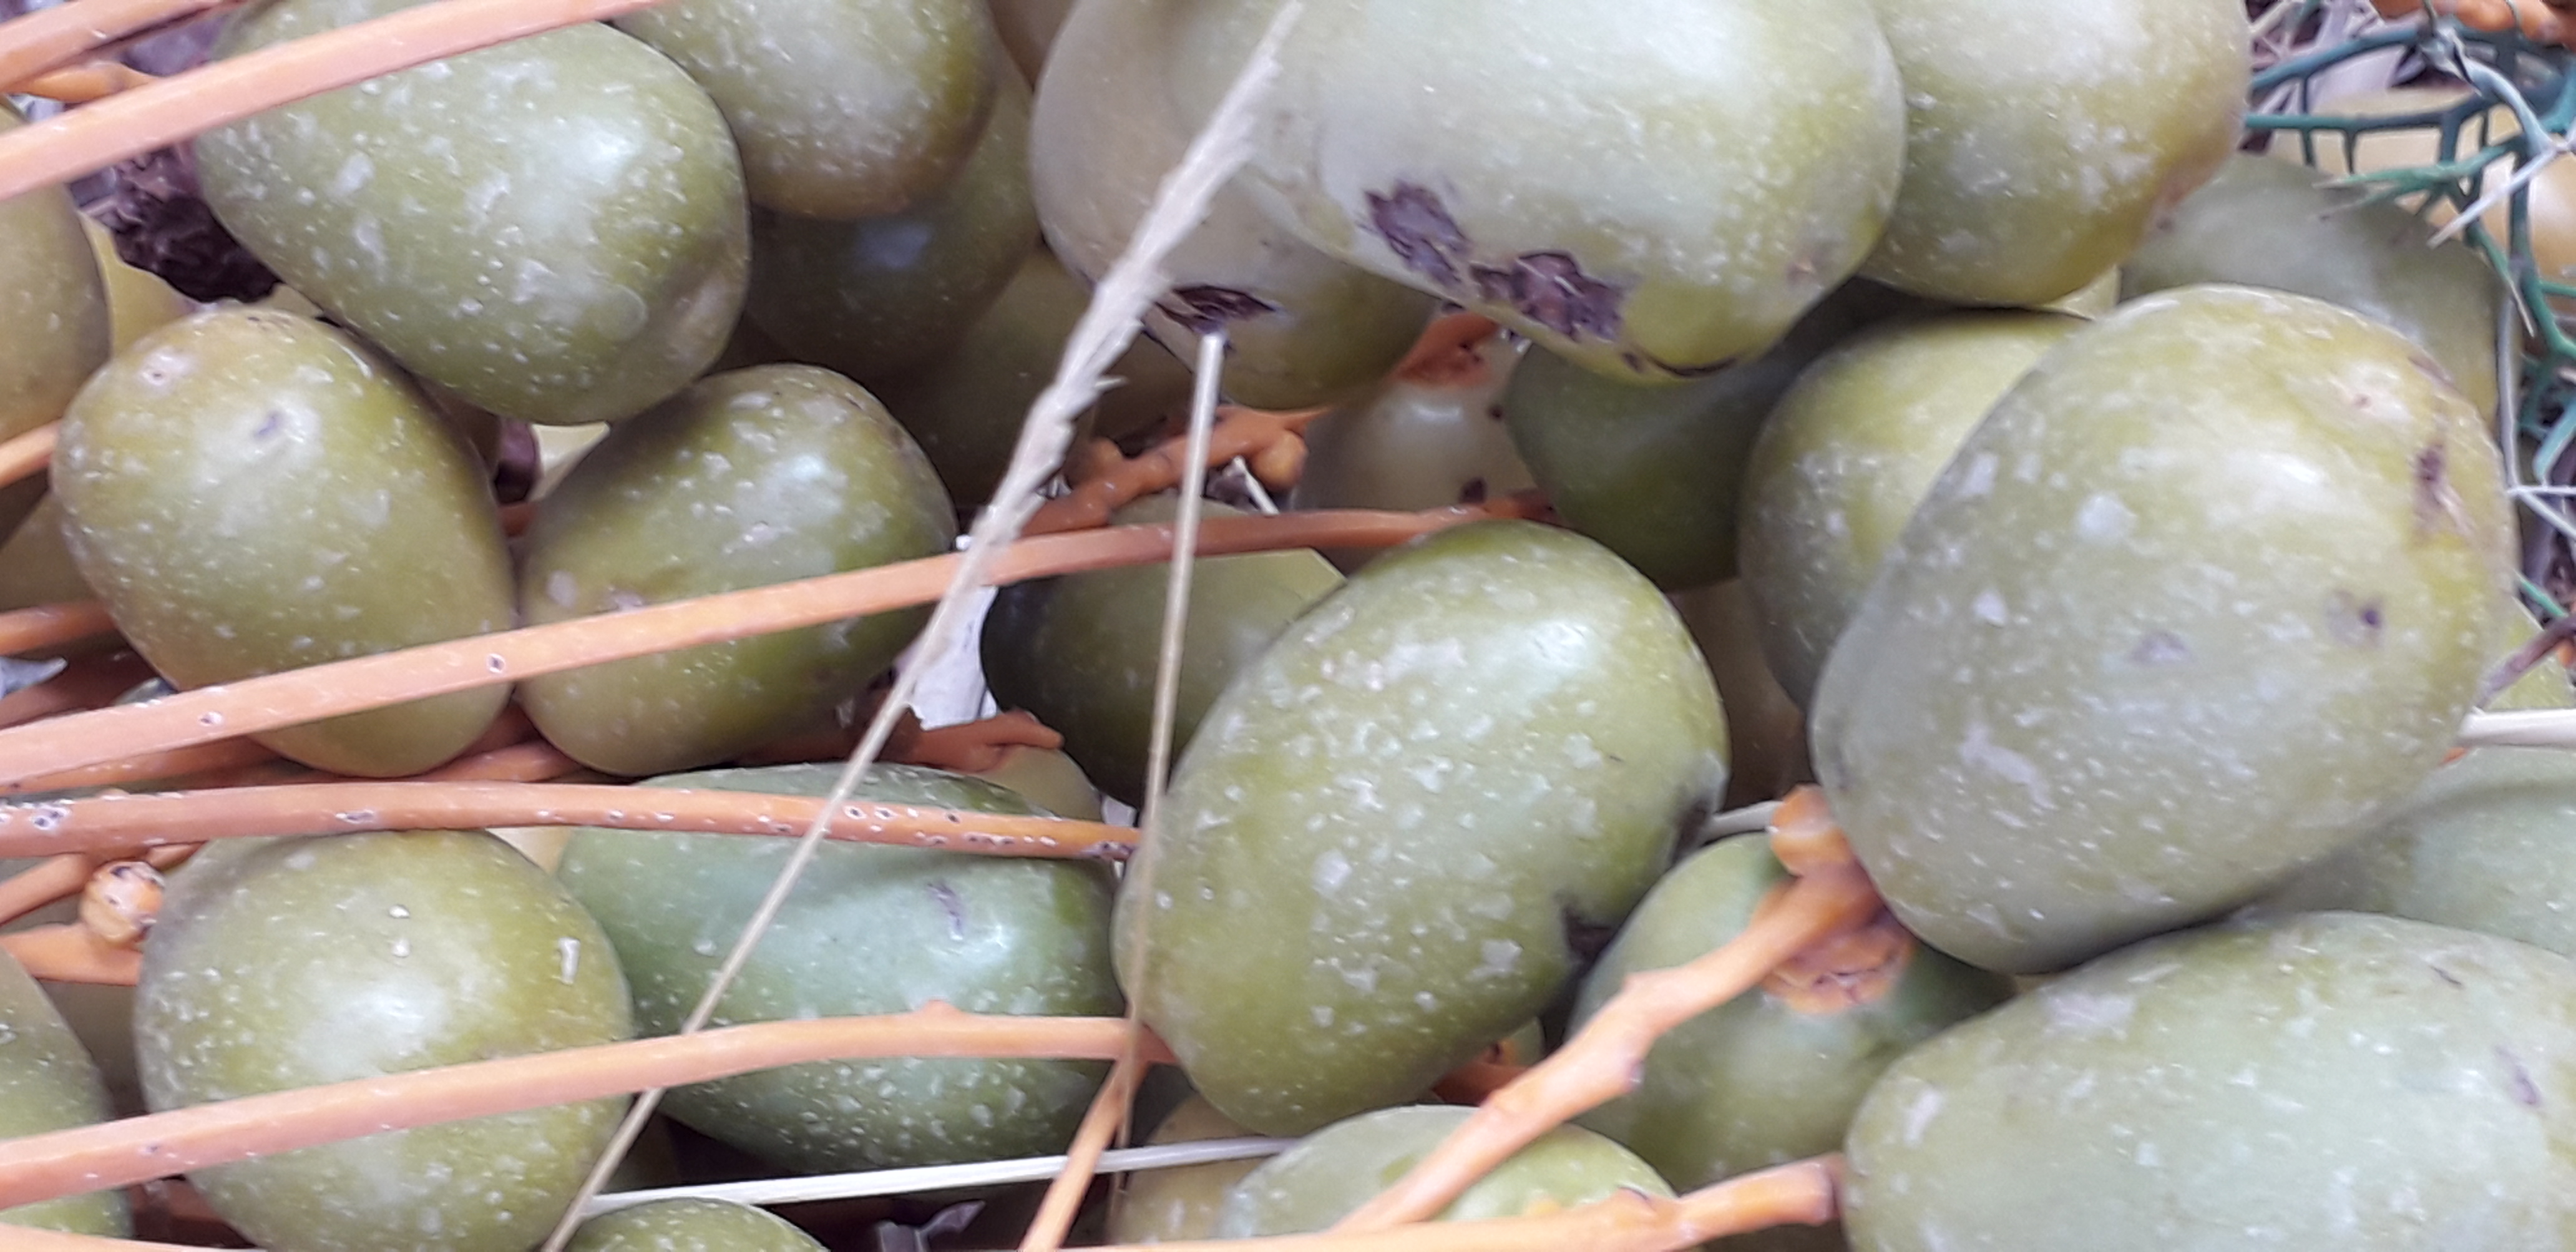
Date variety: Boufagous